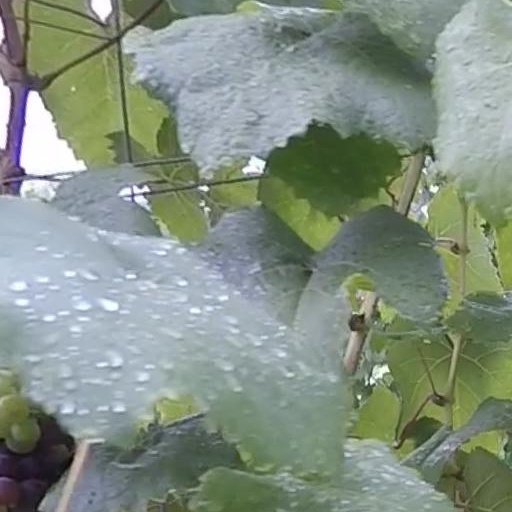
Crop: grape